Goeree-Overflakkee

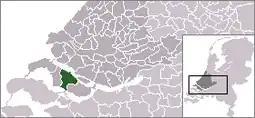
Middelharnis

The former municipality of Middelharnis, forming the center of the island, was the biggest of the four with over 17,000 inhabitants. It consisted of Sommelsdijk, Middelharnis, Nieuwe-Tonge, and Stad aan 't Haringvliet. Middelharnis has a shopping area called "D'n Diek". This shopping center settled itself on a dike which used to be the last barrier for the towns from the Haringvliet. Now extensive, this dike and the area is enjoying a huge face lift. On Fridays in the summer months, there are what are called the Diekdagen (Dike days in English), with special activities like sports car racing and bicycle racing in the middle of the town. The town hosts a public high school and a Christian high school. Middelharnis has an inland harbor with a connection to the Haringvliet. In Middelharnis the old municipality building lies on the main street. In Sommelsdijk there is a sport complex with swimming pool, called "De Staver". Stad aan 't Haringvliet has a small harbor with a beach. Like most of the towns on the island the old windmill has been preserved. Nieuwe-Tonge's main entry roads are the two dikes that form the edges of the town.